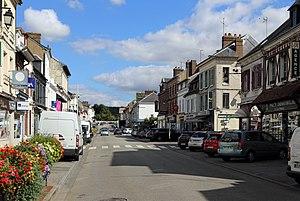
Pacy-sur-Eure (département de l'Eure, France)